Nicola Antonio Manfroce

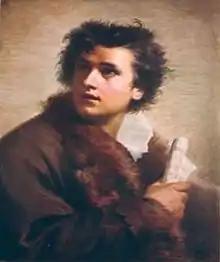
Nicola Antonio Manfroce

Nicola Antonio Manfroce (20 February 1791, in Palmi – 9 July 1813, in Naples) was an Italian composer. His first work was a cantata for Napoleon's birthday, which was performed at the Neapolitan court on 15 August 1809.